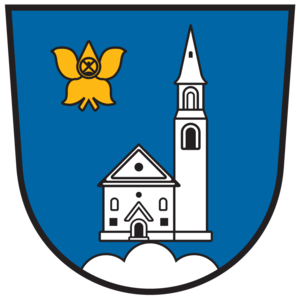
Rangersdorf est une commune autrichienne du district de Spittal an der Drau en Carinthie.